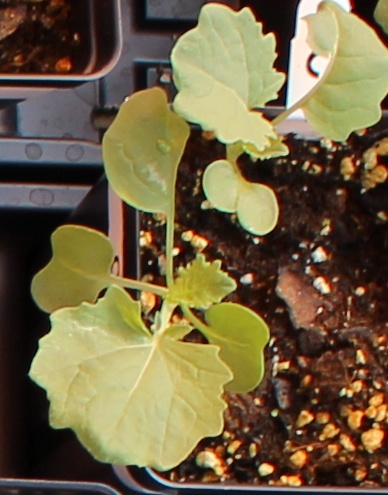
Label: Canola